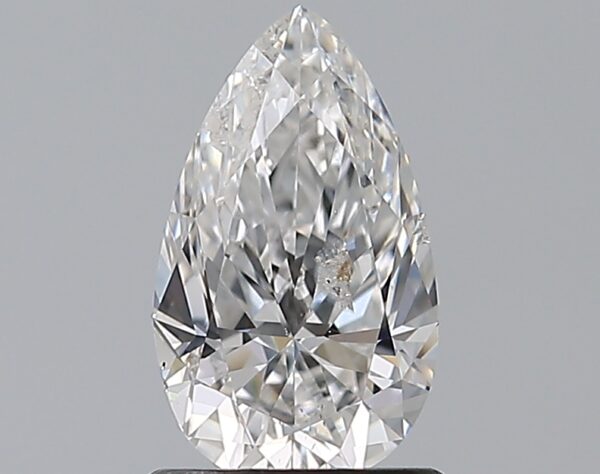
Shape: pear
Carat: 1.01
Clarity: SI2
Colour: D
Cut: EX
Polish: EX
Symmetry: VG
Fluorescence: SL
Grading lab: HRD
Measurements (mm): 9.08 x 5.37 x 3.42